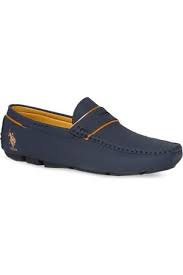
Label: Boat